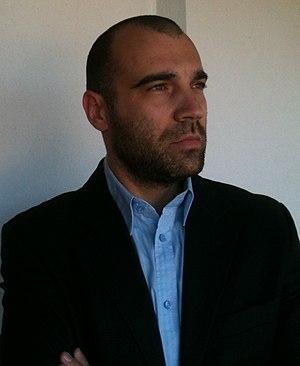
Panayiótis Iliópoulos est un membre du Parlement hellénique, ancien membre du parti Aube Dorée.